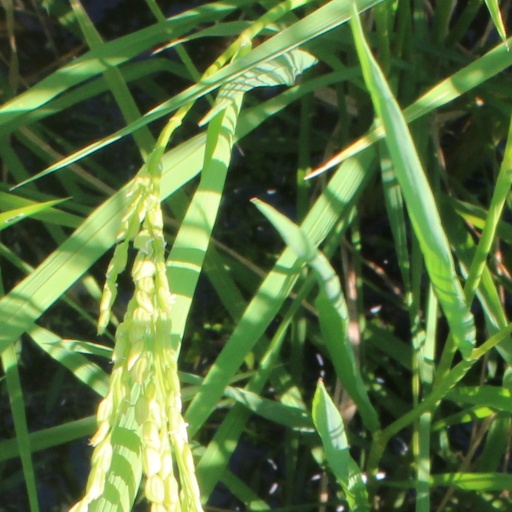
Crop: rice